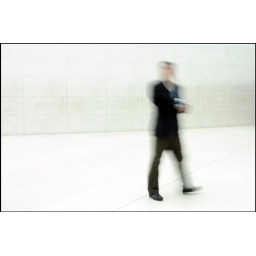
Folk song oblivion by Phantom Band. &lt;i&gt;I can't see for the mountain silhouette. I left home for an empty space&lt;/i&gt;